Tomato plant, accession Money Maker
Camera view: bottom (45 deg); turntable rotation: 300 degrees
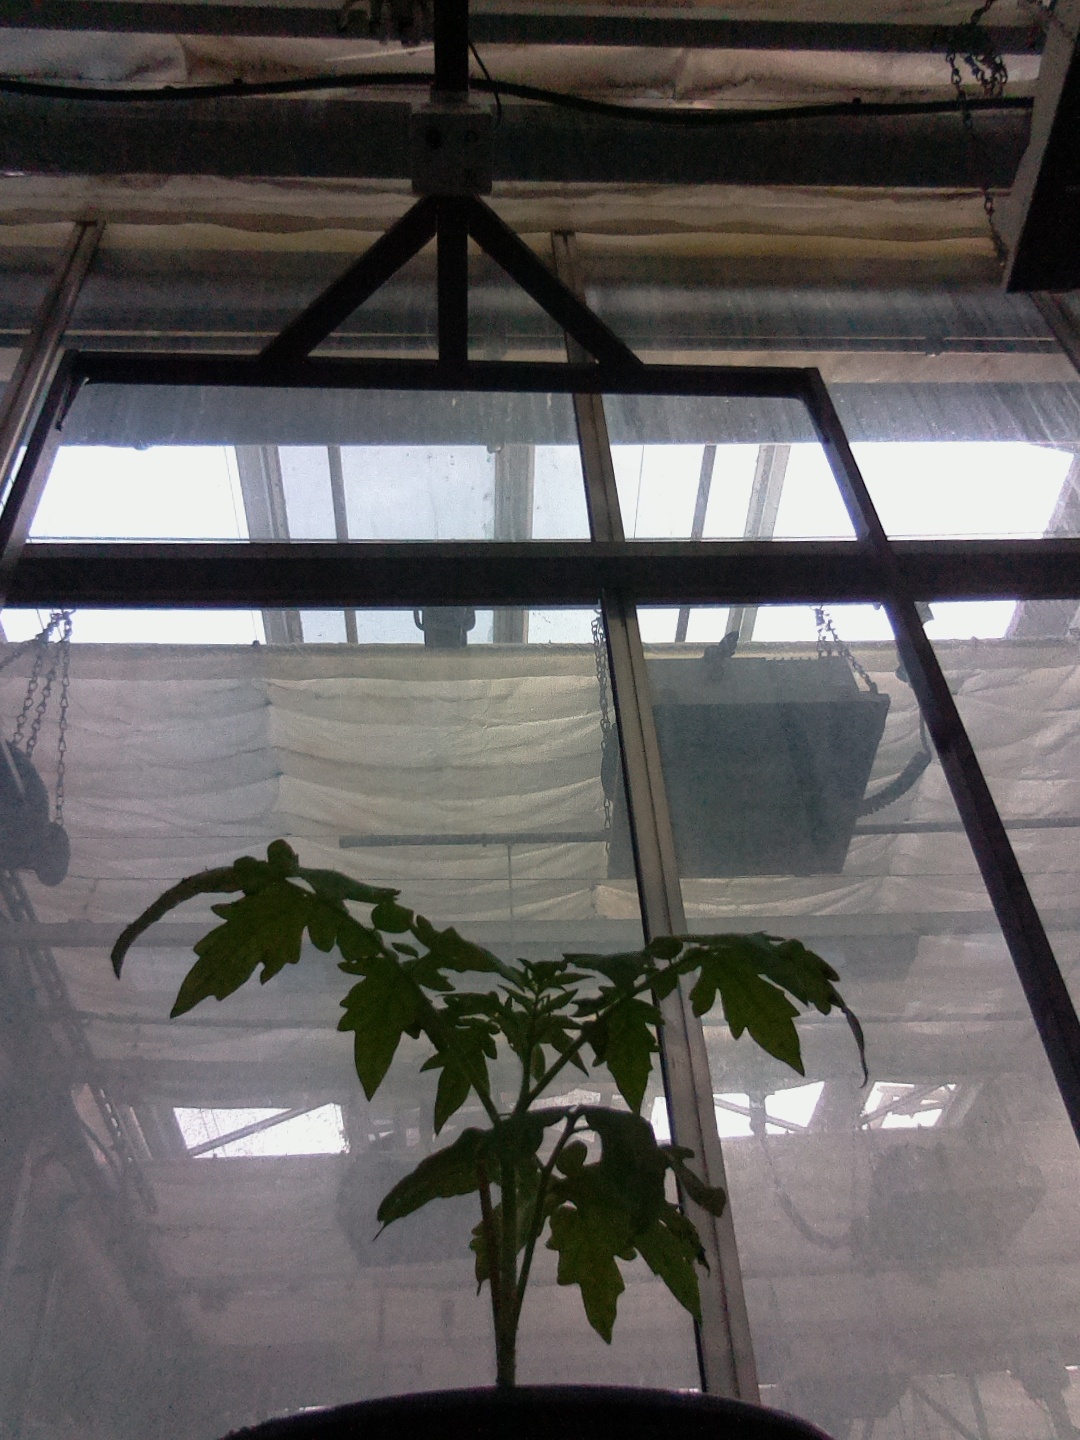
BBCH growth stage 13: 6 of true leaves visible